Derrick Tabb

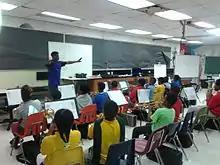
Roots of Music instructor Arden Jones directing a part of the brass section during practice in 2015

In 2007, Tabb co-founded The Roots of Music, a non-profit after-school program for at-risk children ages 9–14 in New Orleans schools. The Roots of Music serves 140 students each year and has a waiting list of approximately 400 students.